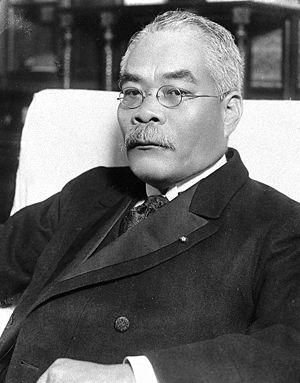
Ceci est une liste chronologique des personnes qui ont occupé le poste de Premier ministre du Japon. Les mandats multiples, qu'ils soient consécutifs ou non, sont comptés dans la première colonne et la deuxième colonne établit une comptabilité par individus. Par exemple, Jun'ichirō Koizumi est la 56ᵉ personne à occuper le poste de Premier ministre, mais son premier mandat est le 87ᵉ depuis Itō Hirobumi.